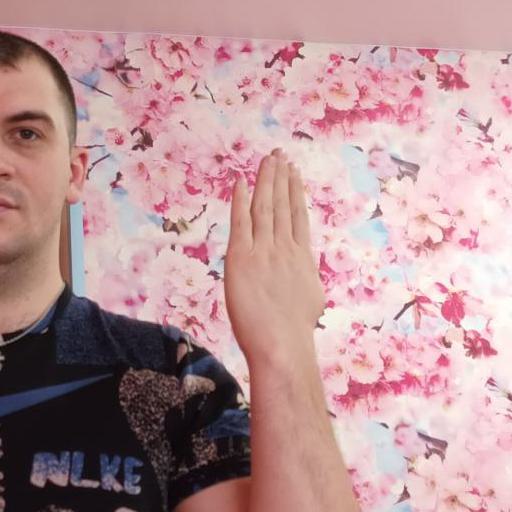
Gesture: stop_inverted